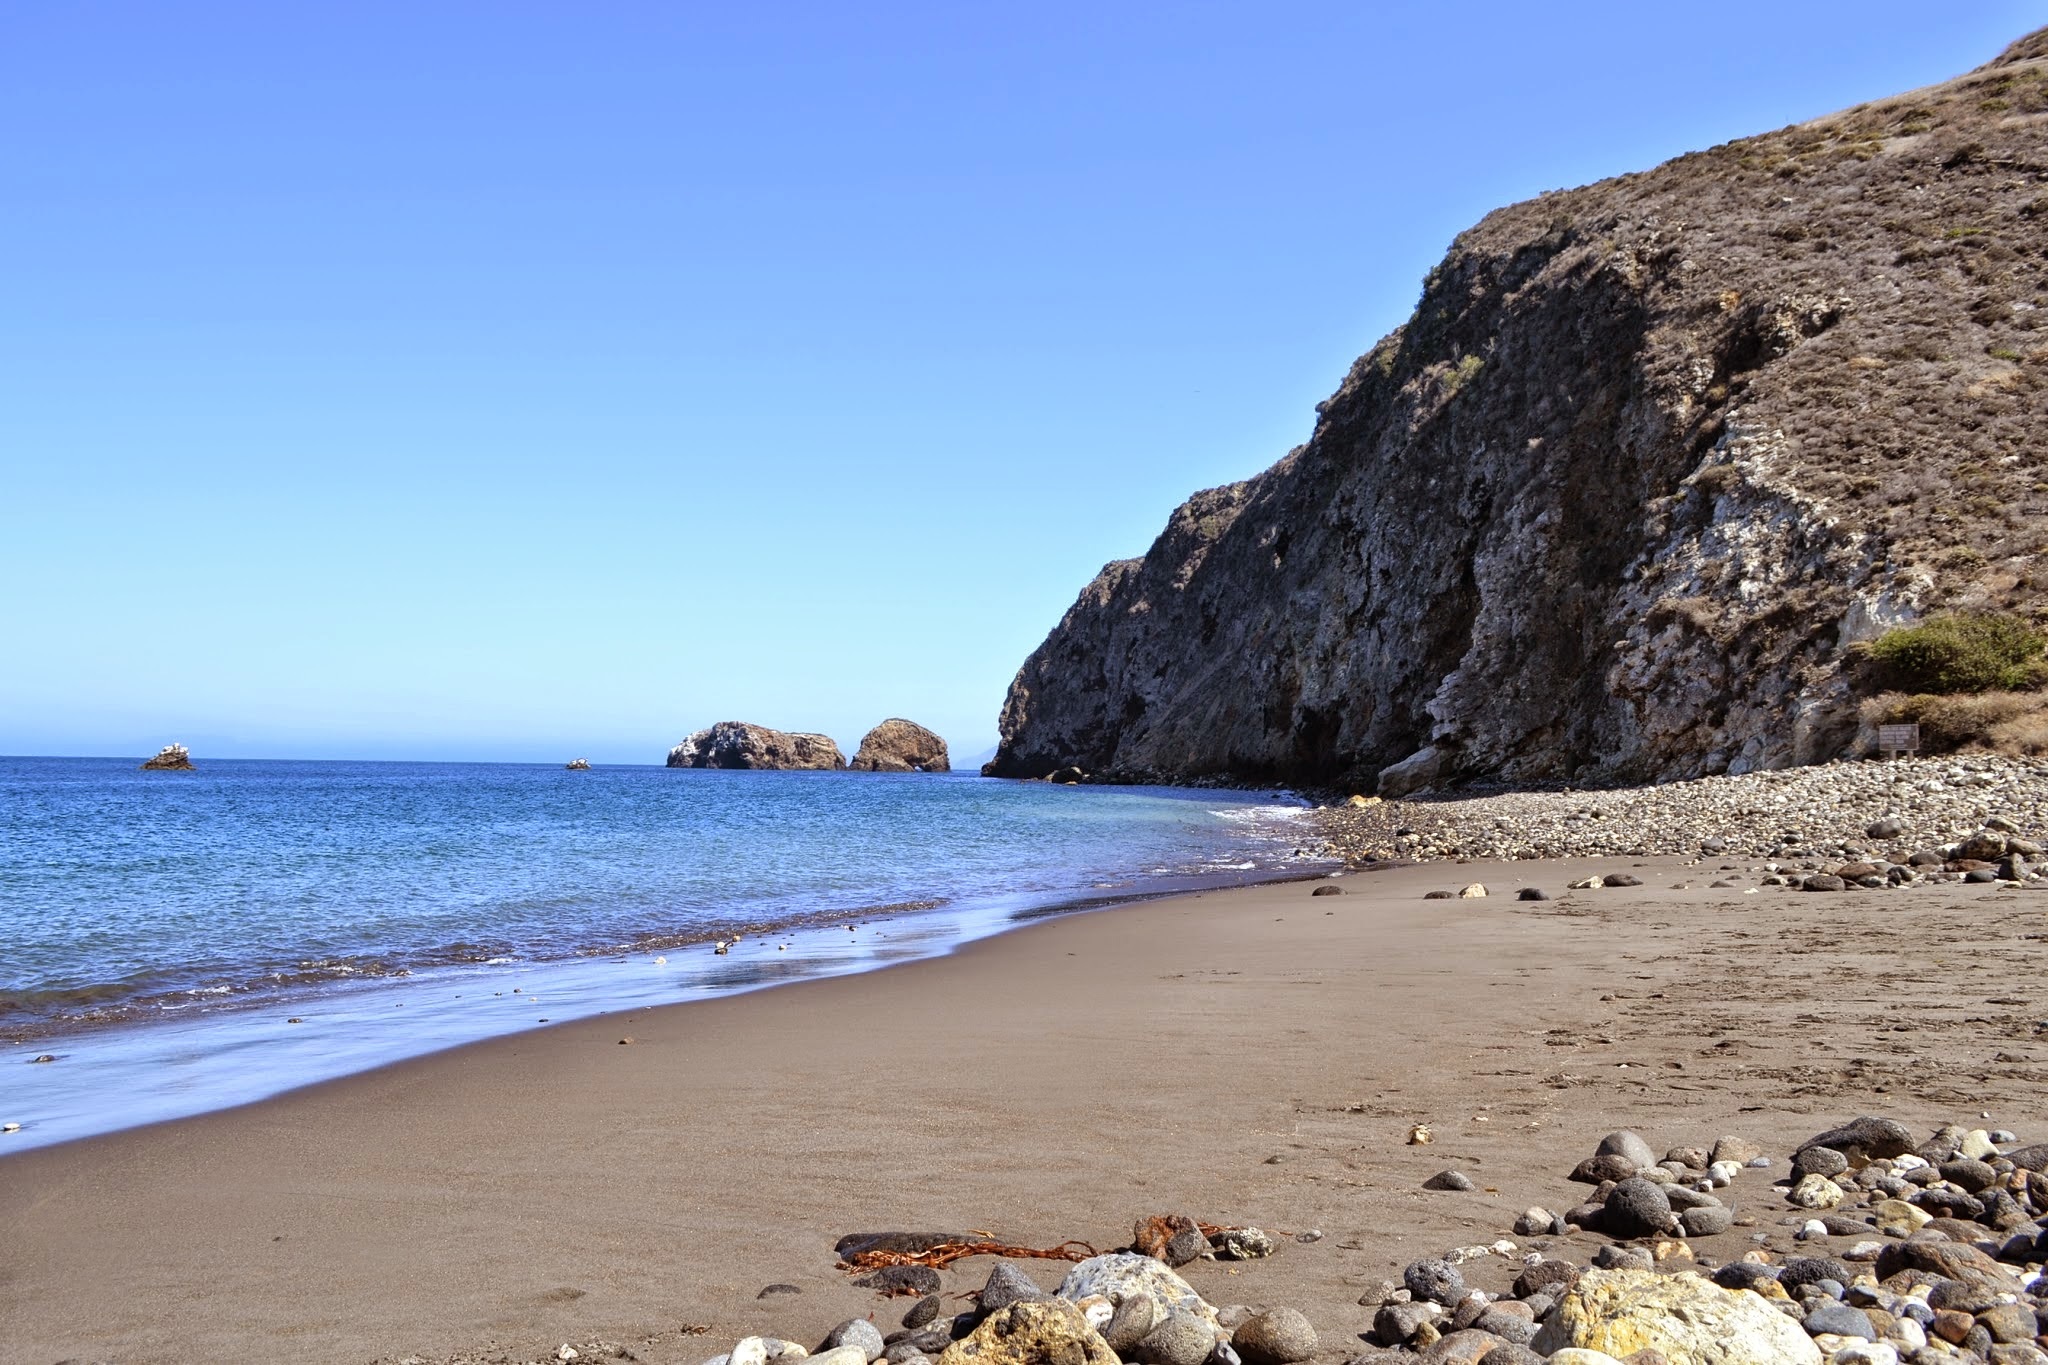
beach, sea, coast, sand, rock, ocean, shore, wave, vacation, cliff, cove, bay, terrain, material, body of water, cape, wind wave